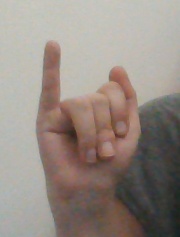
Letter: meem